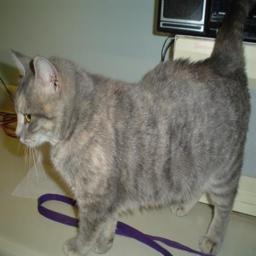
Animal: cats